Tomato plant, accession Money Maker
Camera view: tilt-top (135 deg); turntable rotation: 300 degrees
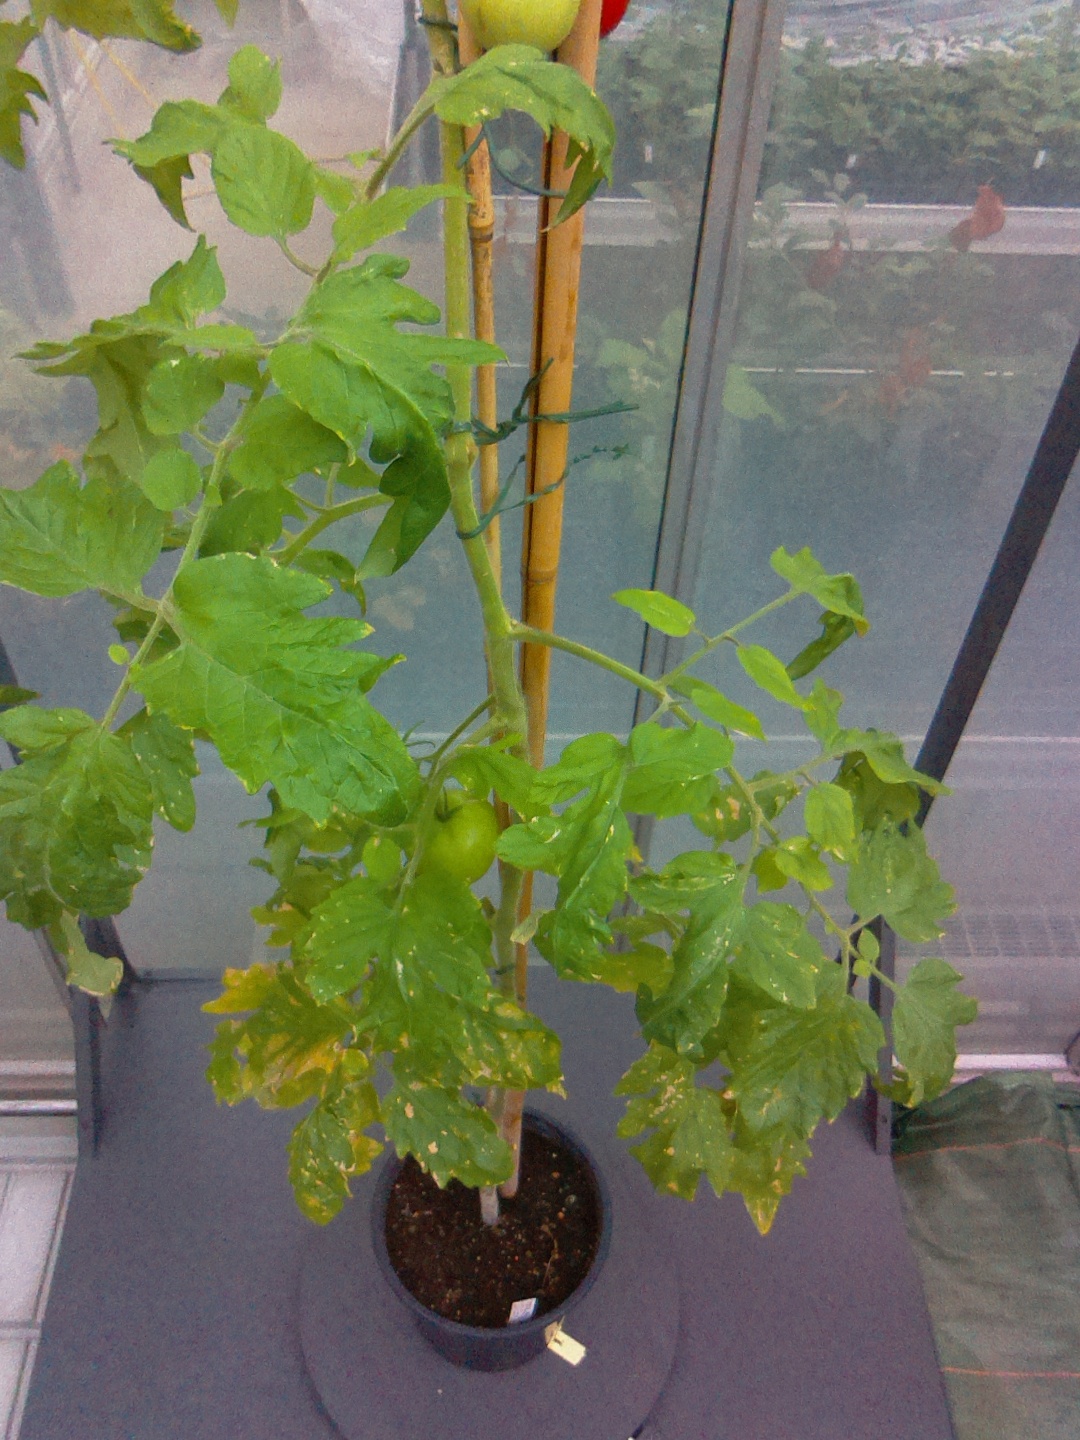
BBCH growth stage 85: 50%-60% of fruits show typical fully ripe color